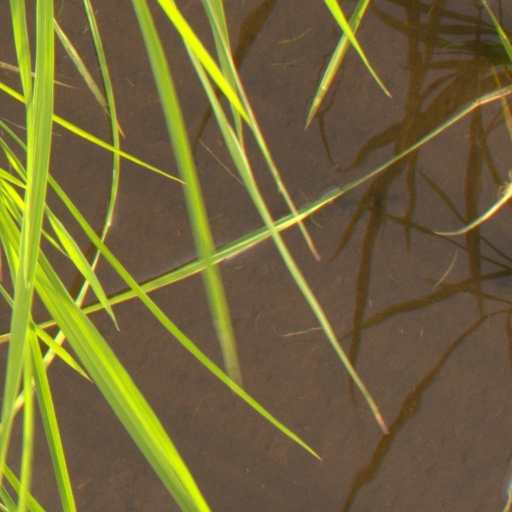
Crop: rice